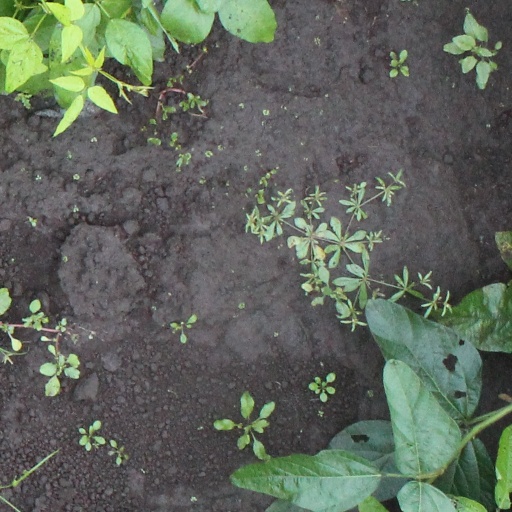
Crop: soybean